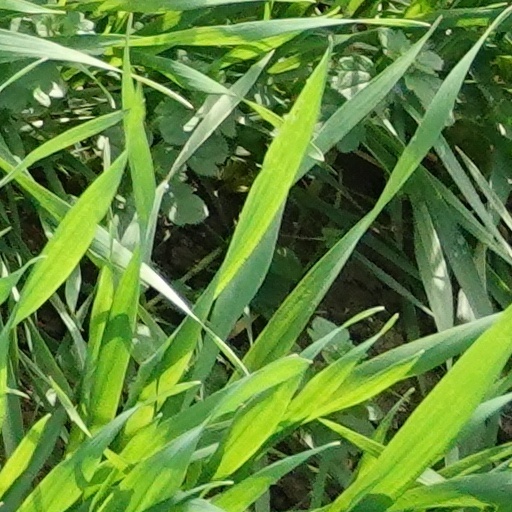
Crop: wheat